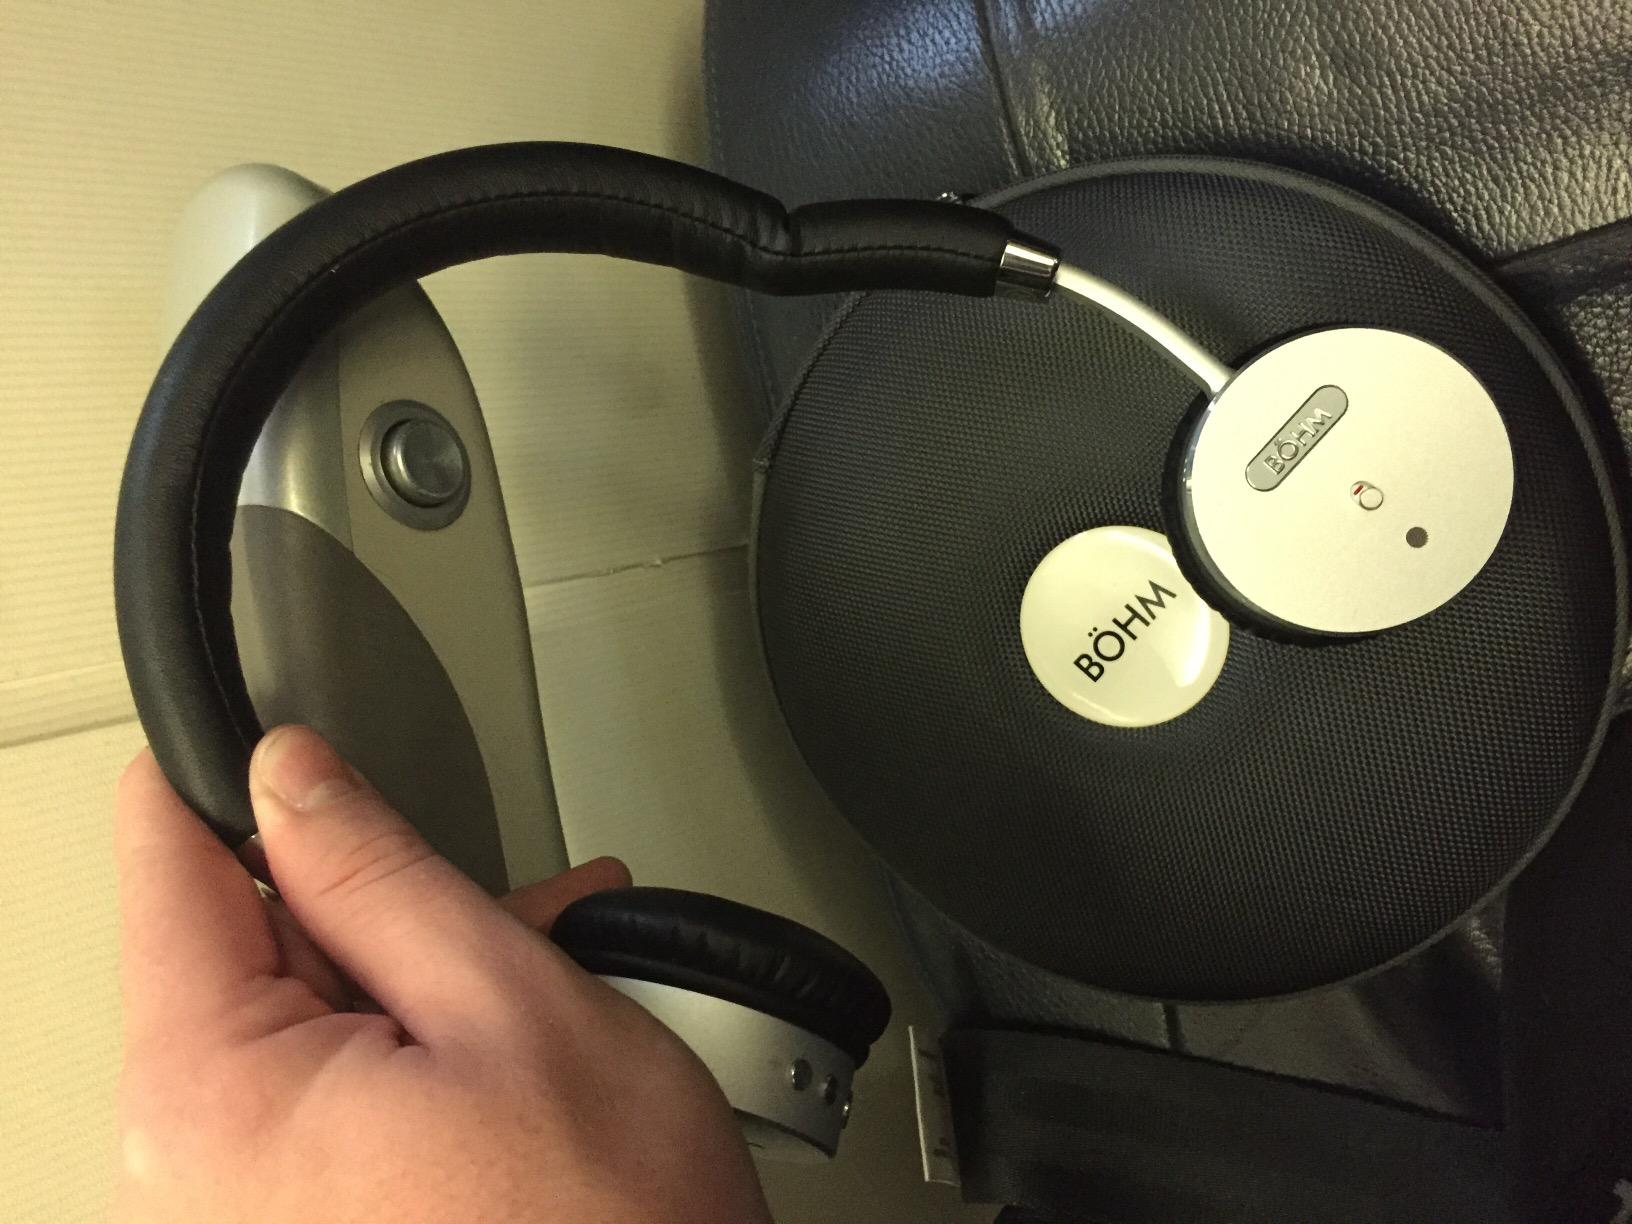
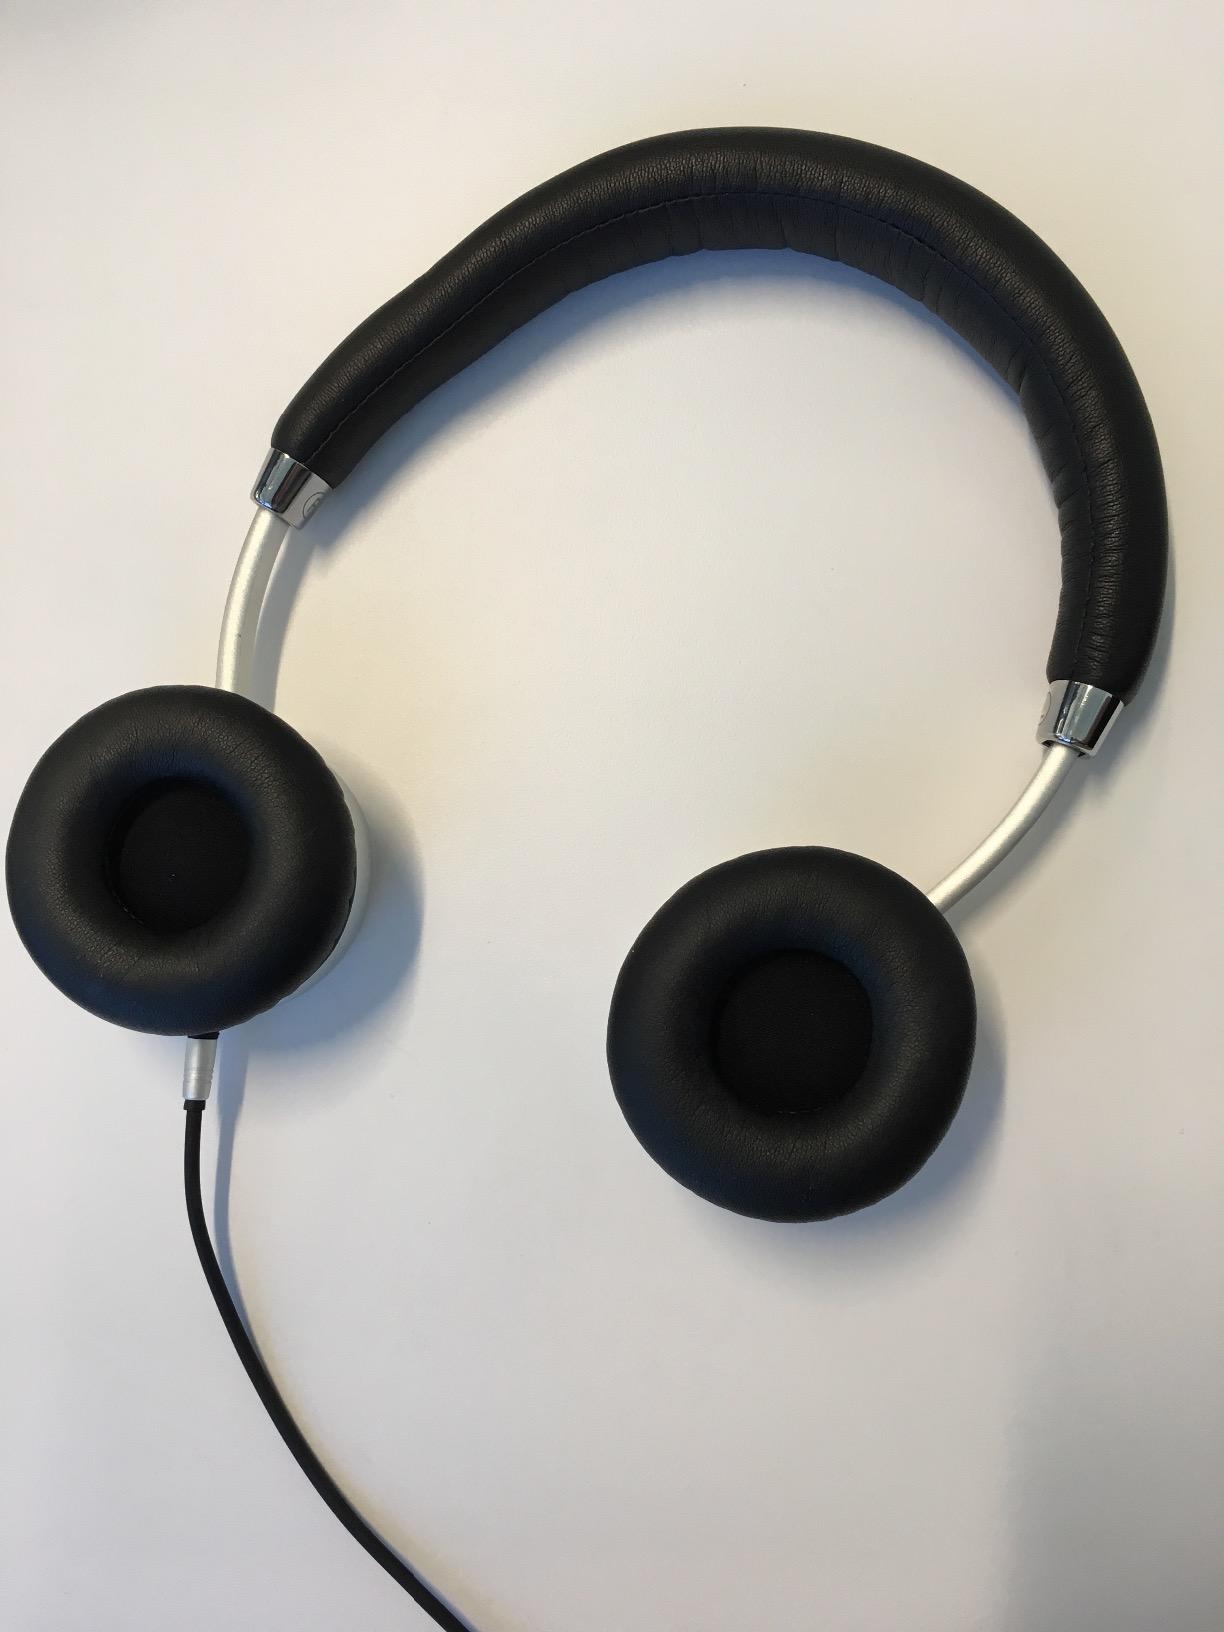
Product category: headphones
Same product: yes